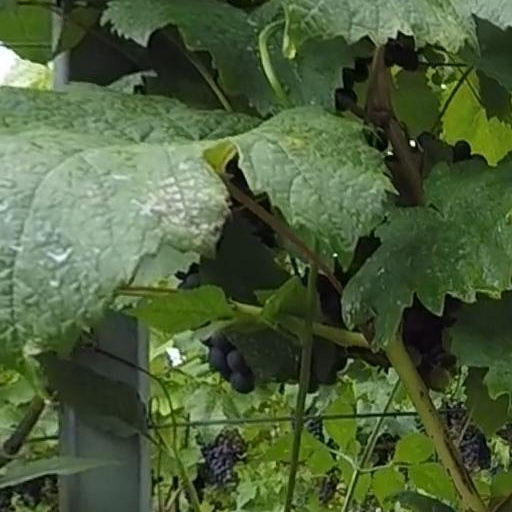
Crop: grape